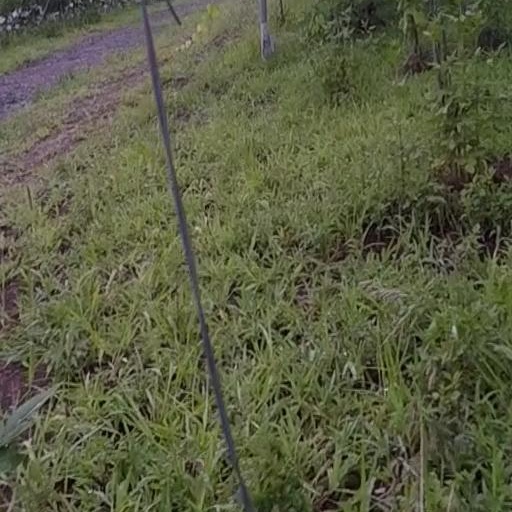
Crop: grape